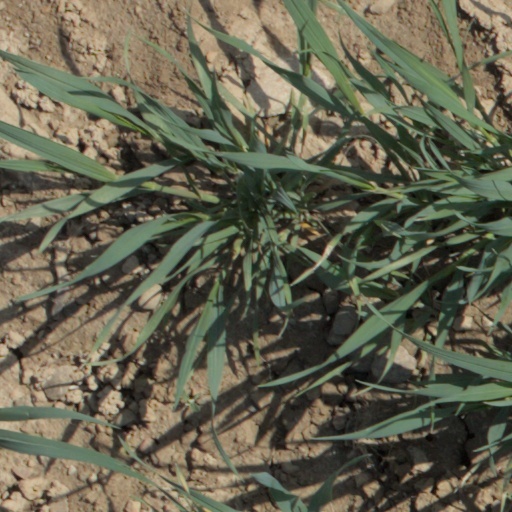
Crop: wheat